Maurice Paléologue

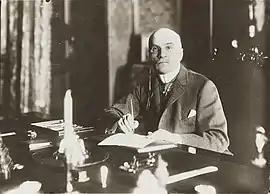
Maurice Paléologue in 1914.

After graduating in law, Paléologue obtained a position with the French Foreign Ministry in 1880 and moved on to become Embassy Secretary at Tangiers in the Sultanate of Morocco and then in Beijing (China) and later in Italy. A Minister Plenipotentiary in 1901, he represented France in Bulgaria (1907–1912) and Imperial Russia (1914–1917). He became General Secretary of the Foreign Ministry in the Alexandre Millerand cabinet.